Nassos Daphnis

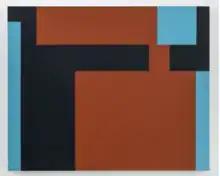
Nassos Daphnis '10-90' 1990 oil on canvas

In the 1950s, Daphnis traveled back to Greece with the assistance of the G.I. Bill. While there he began to see the stark, clear light change his perception of the buildings and forms around him. Structures were simplified and became geometric planes of pure color. Following this trop, Daphnis developed his color-plane theory and focused on geometric abstraction with a restricted color palette of only black, white and primary colors. This became his signature style and these works are often characterized as being painted in the Hard-edge style of geometric abstraction. His style is frequently compared with Piet Mondrian; however, Daphnis saw Mondrian's approach as a jumping off point. Daphnis was also described as an abstract imagist, a term which arose from a 1961 exhibition at the Solomon R. Guggenheim Museum, New York City, called "American Abstract Expressionists and Imagists", in which he participated.